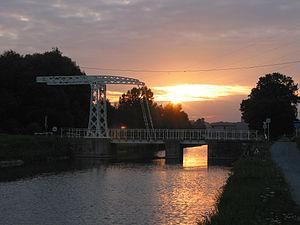
Ville-sur-Haine (Belgique), soleil couchant sur les ponts à bascule du Canal du Centre.
Ville-sur-Haine est une section de la ville belge du Rœulx, située en Wallonie dans la province de Hainaut.